I Can Quit Whenever I Want: Ad Honorem

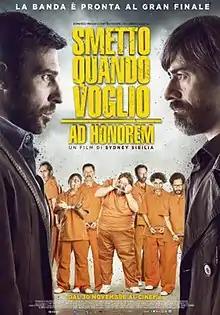
Film poster

I Can Quit Whenever I Want: Ad Honorem is a 2017 Italian crime comedy film directed by Sydney Sibilia.